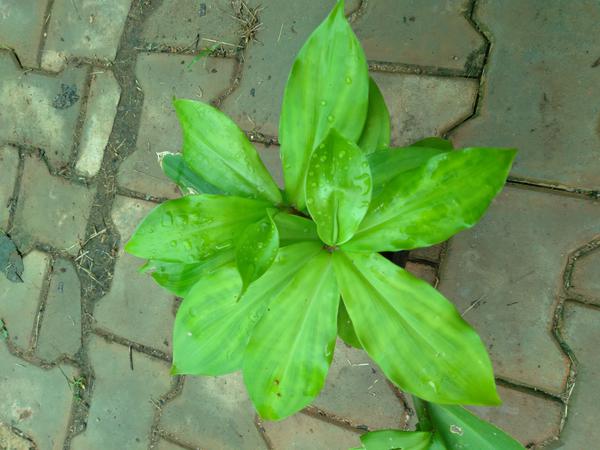
Plant: Insulin